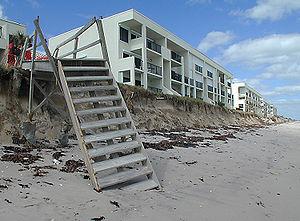
L’ouragan Irene est le neuvième système tropical ayant atteint le niveau de tempête tropicale et le sixième celui d'ouragan pendant la saison cyclonique 1999 dans l'océan Atlantique nord. Il s'est développé sur la partie ouest de la mer des Caraïbes le 13 octobre à partir d'une onde tropicale, s'est ensuite dirigé vers le nord pour toucher le nord-ouest de Cuba en tant que tempête tropicale, et y donner des pluies diluviennes, avant de tourner vers le sud de la Floride où il a causé d’importants dégâts ayant la force d'un ouragan de catégorie 1 de l'échelle de Saffir-Simpson. Une fois sur le Gulf Stream il est passé à la catégorie 2 puis s'est dirigé vers le nord-est en faiblissant.